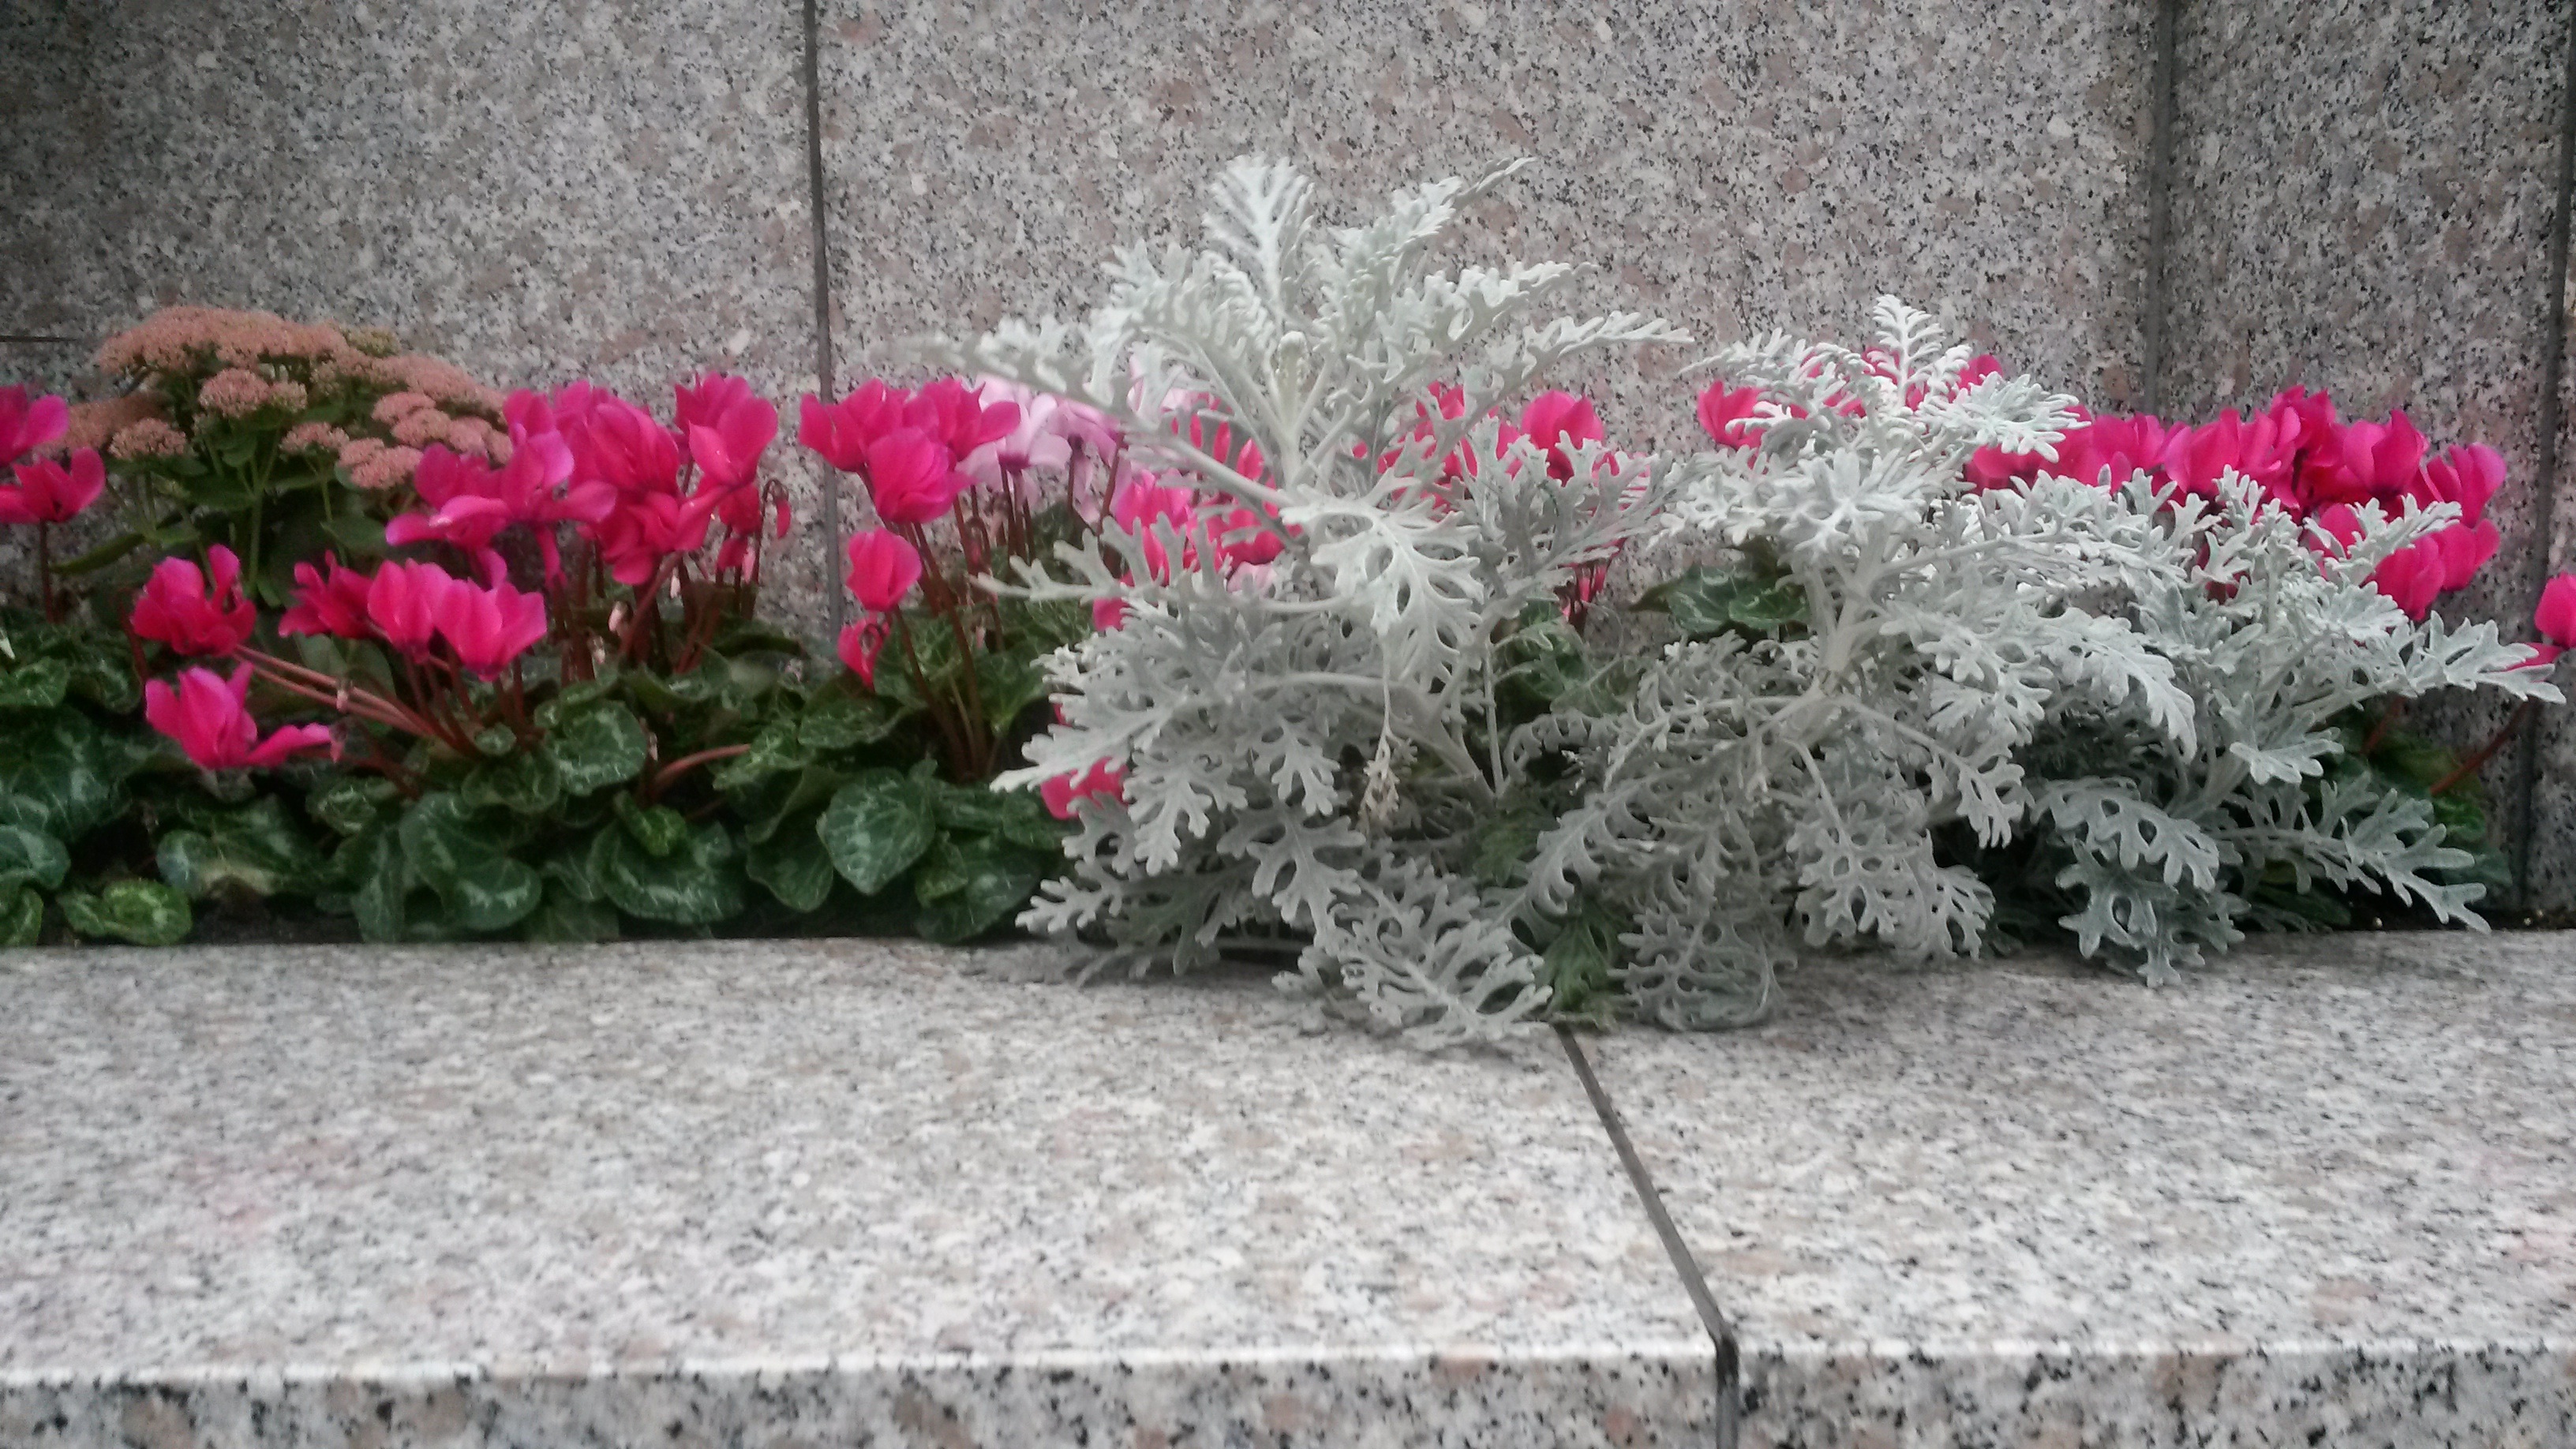
plant, flower, garden, flora, shrub, yard, flowering plant, land plant